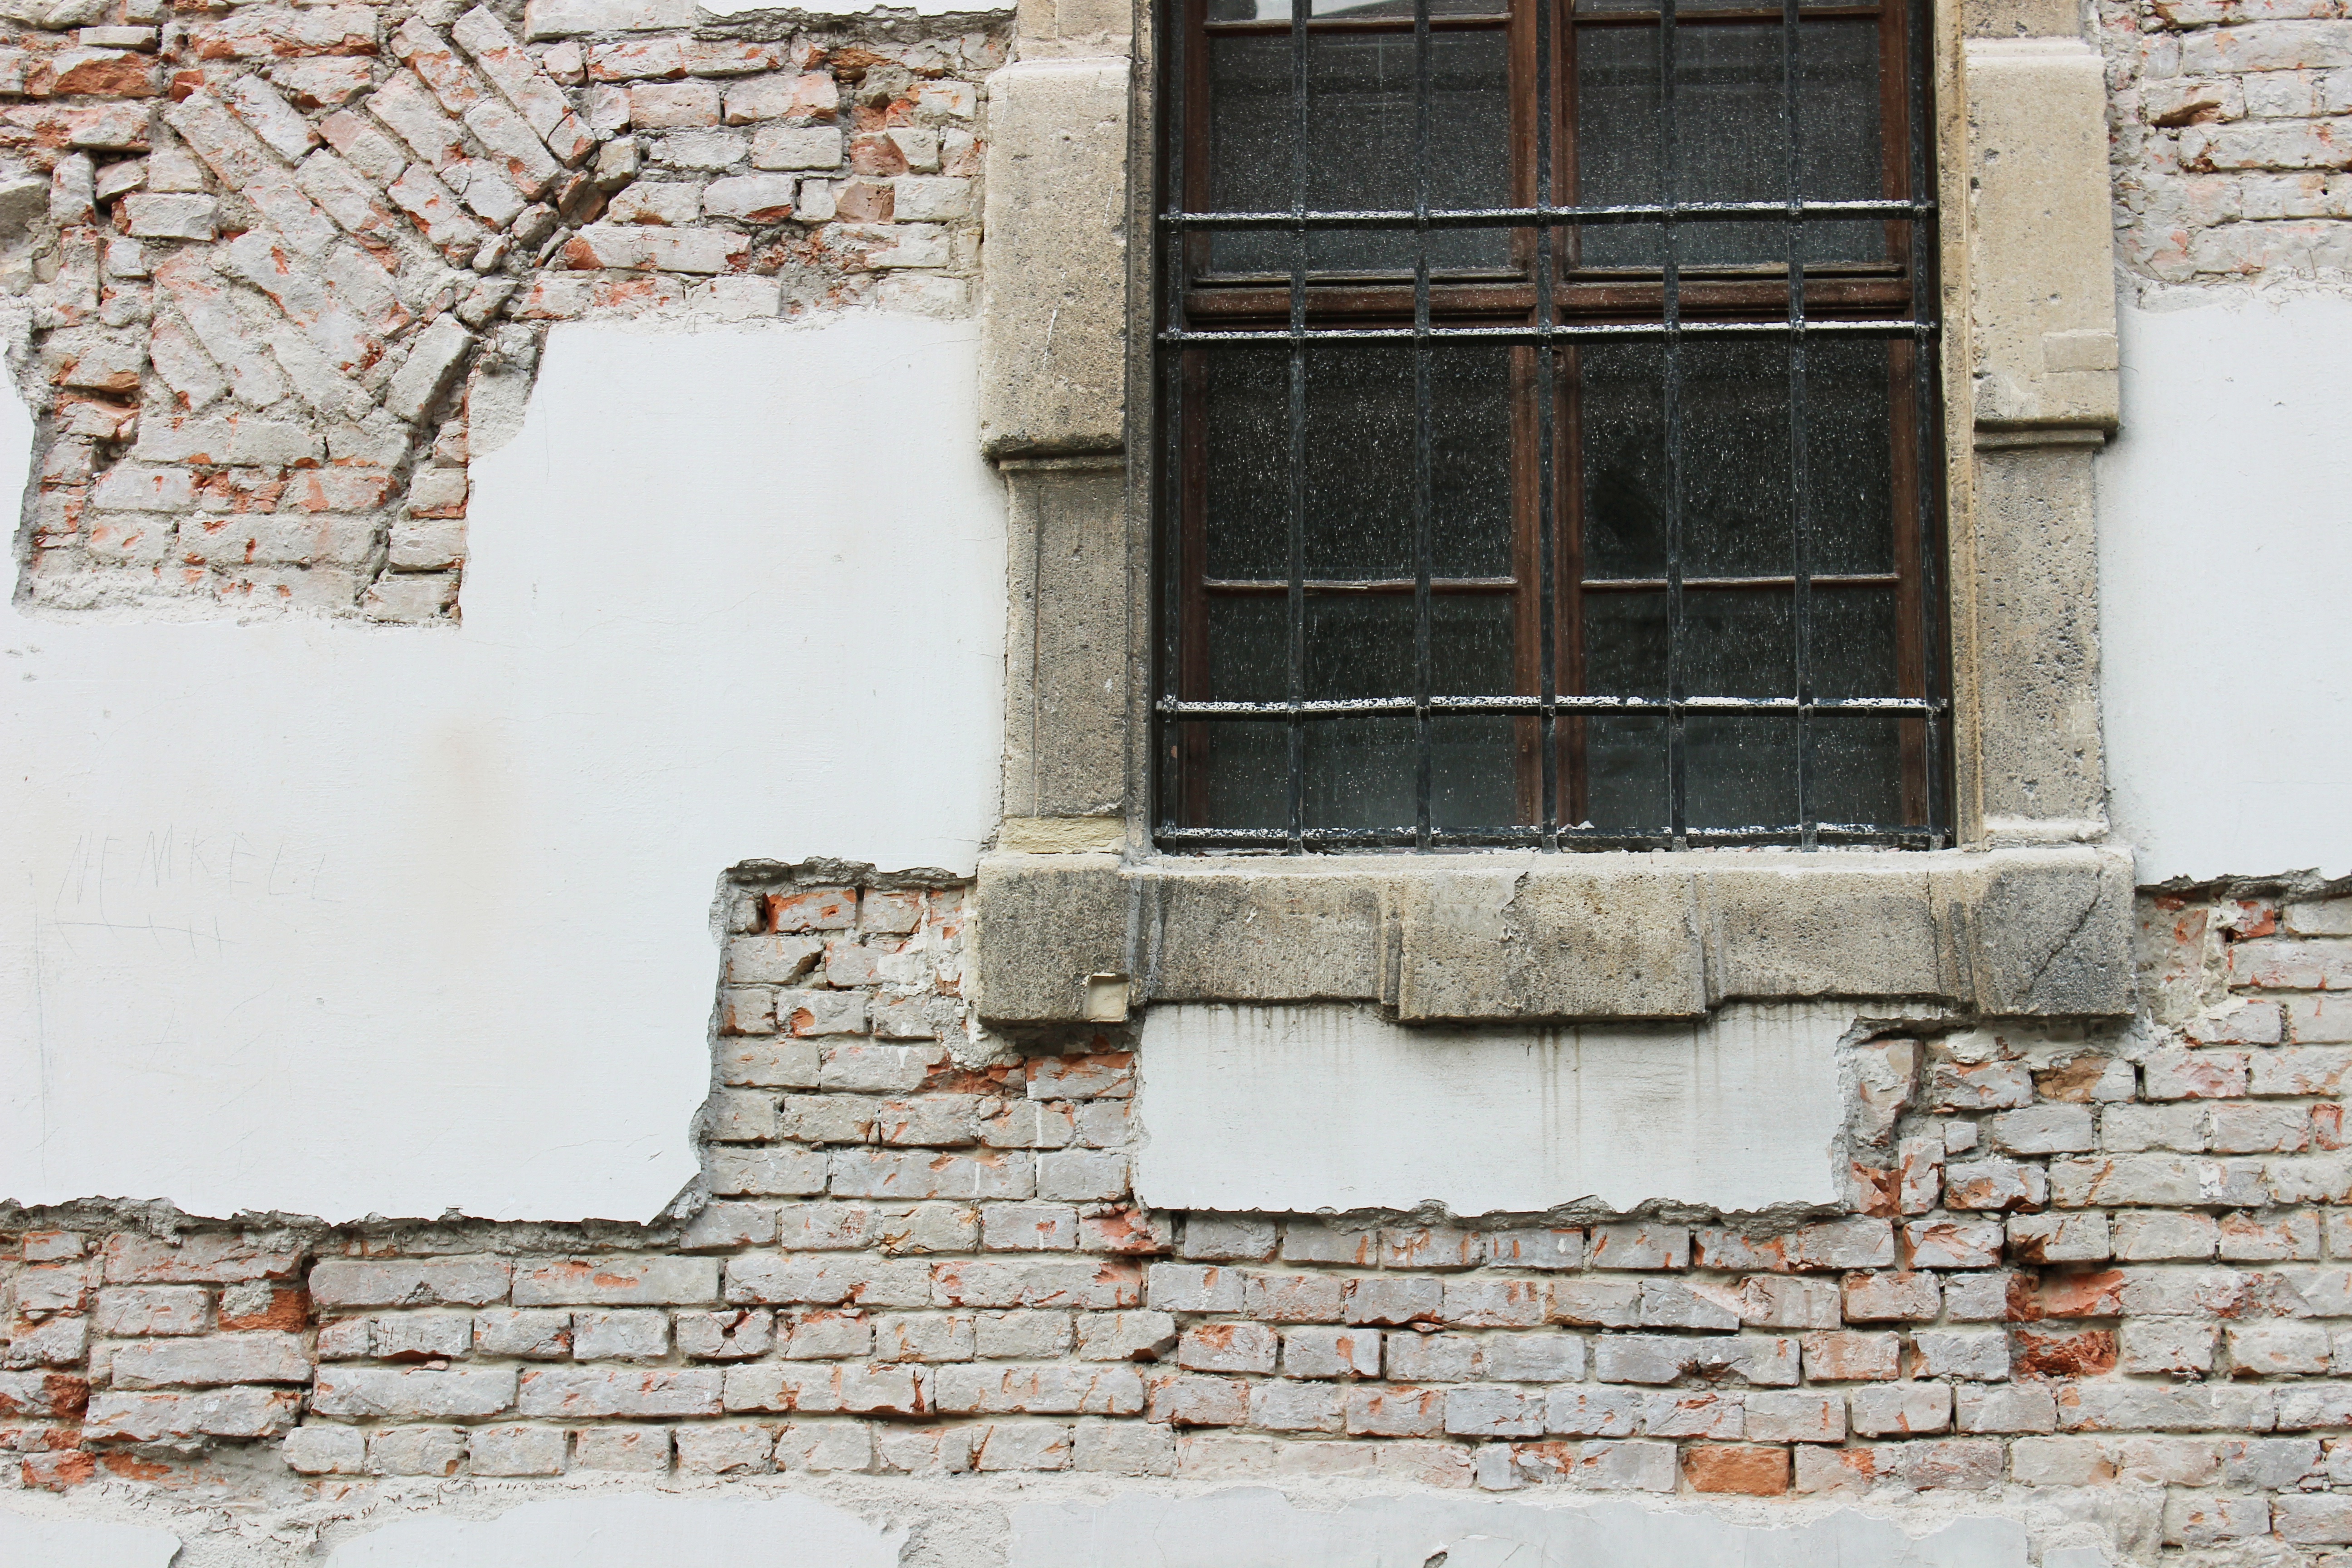
architecture, wood, white, street, house, window, home, wall, cottage, facade, brick, door, brickwork, urban area